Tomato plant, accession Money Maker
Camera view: vertical (180 deg); turntable rotation: 60 degrees
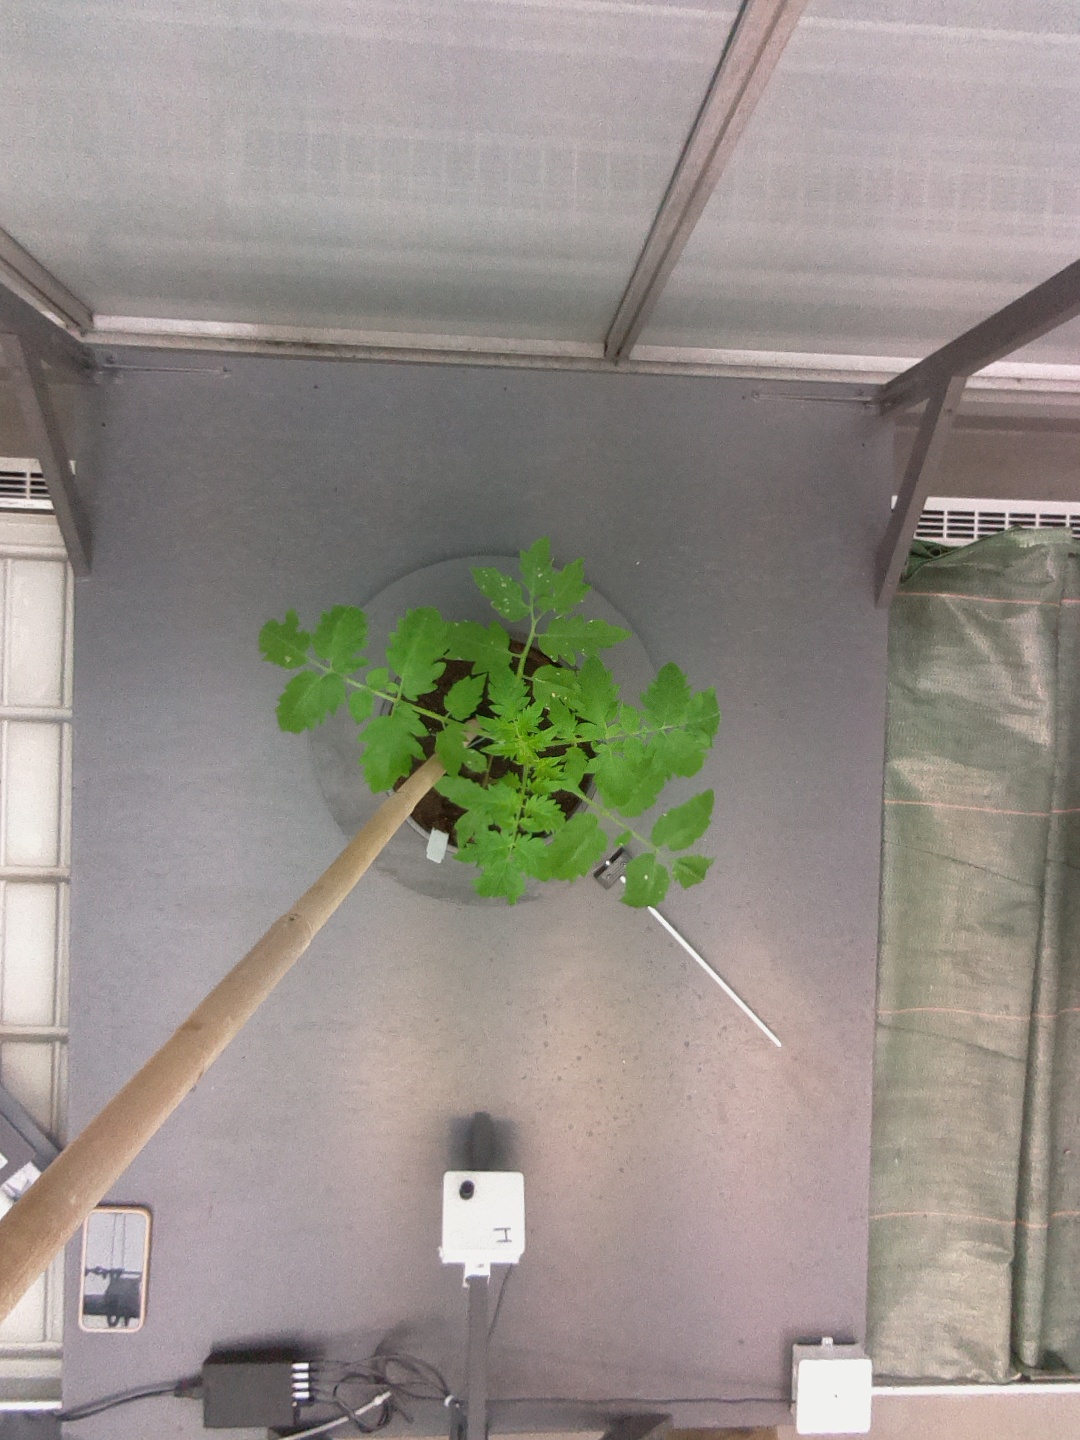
BBCH growth stage 13: 6 of true leaves visible